Moretown, Vermont

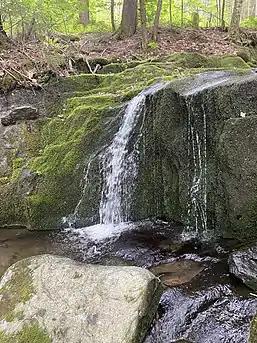
A creek near Moretown Common.

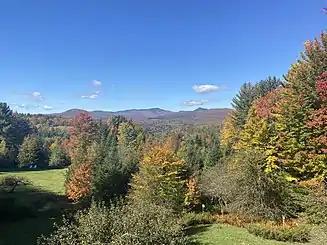
Camel's Hump viewed from Moretown in autumn.

Moretown has one retail store, The Moretown General Store, which serves as a gas station, convenience store and delicatessen. The Moretown general store is the center of the town, which often serves as a meeting place and is in many ways a community center.